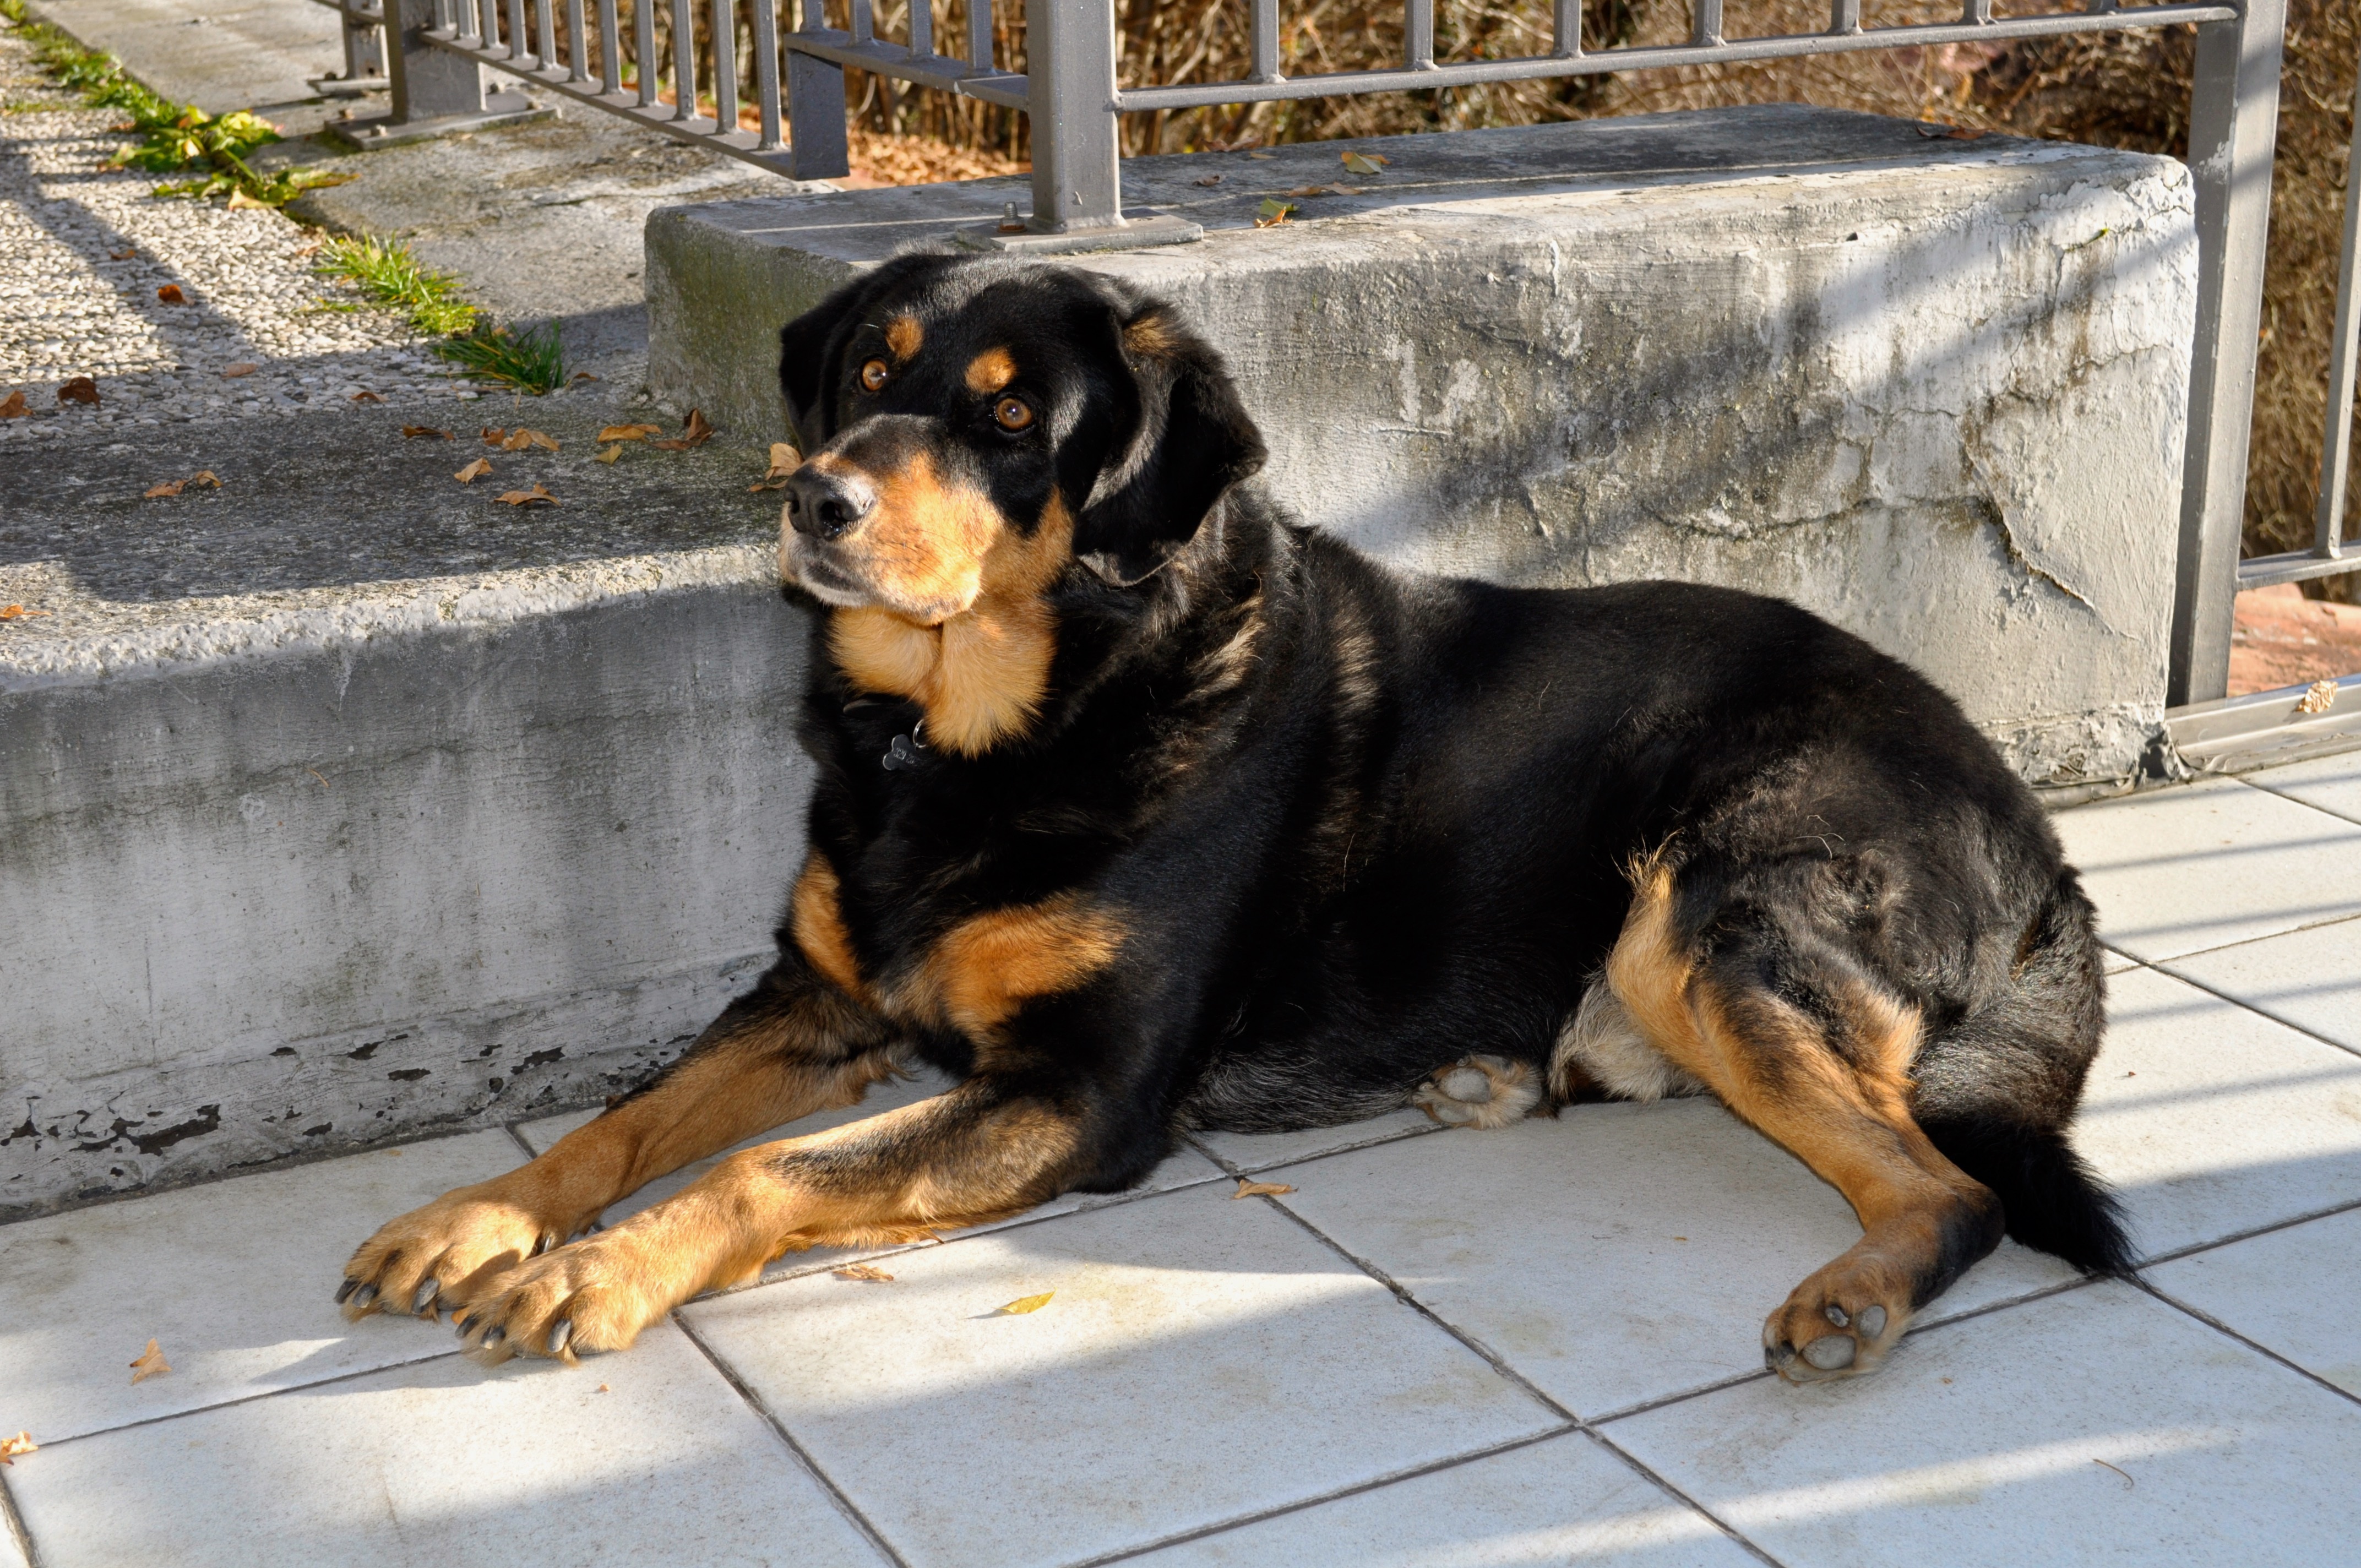
nature, hair, dog, animal, love, pet, mammal, friend, laying, outdoors, animals, ears, vertebrate, muzzle, dog breed, breed, cuddles, faithful, rottweiler, amici, dog like mammal, carnivoran, dog breed group